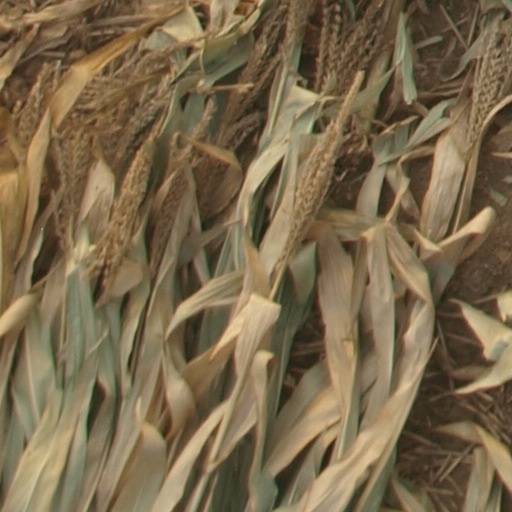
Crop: maize; corn